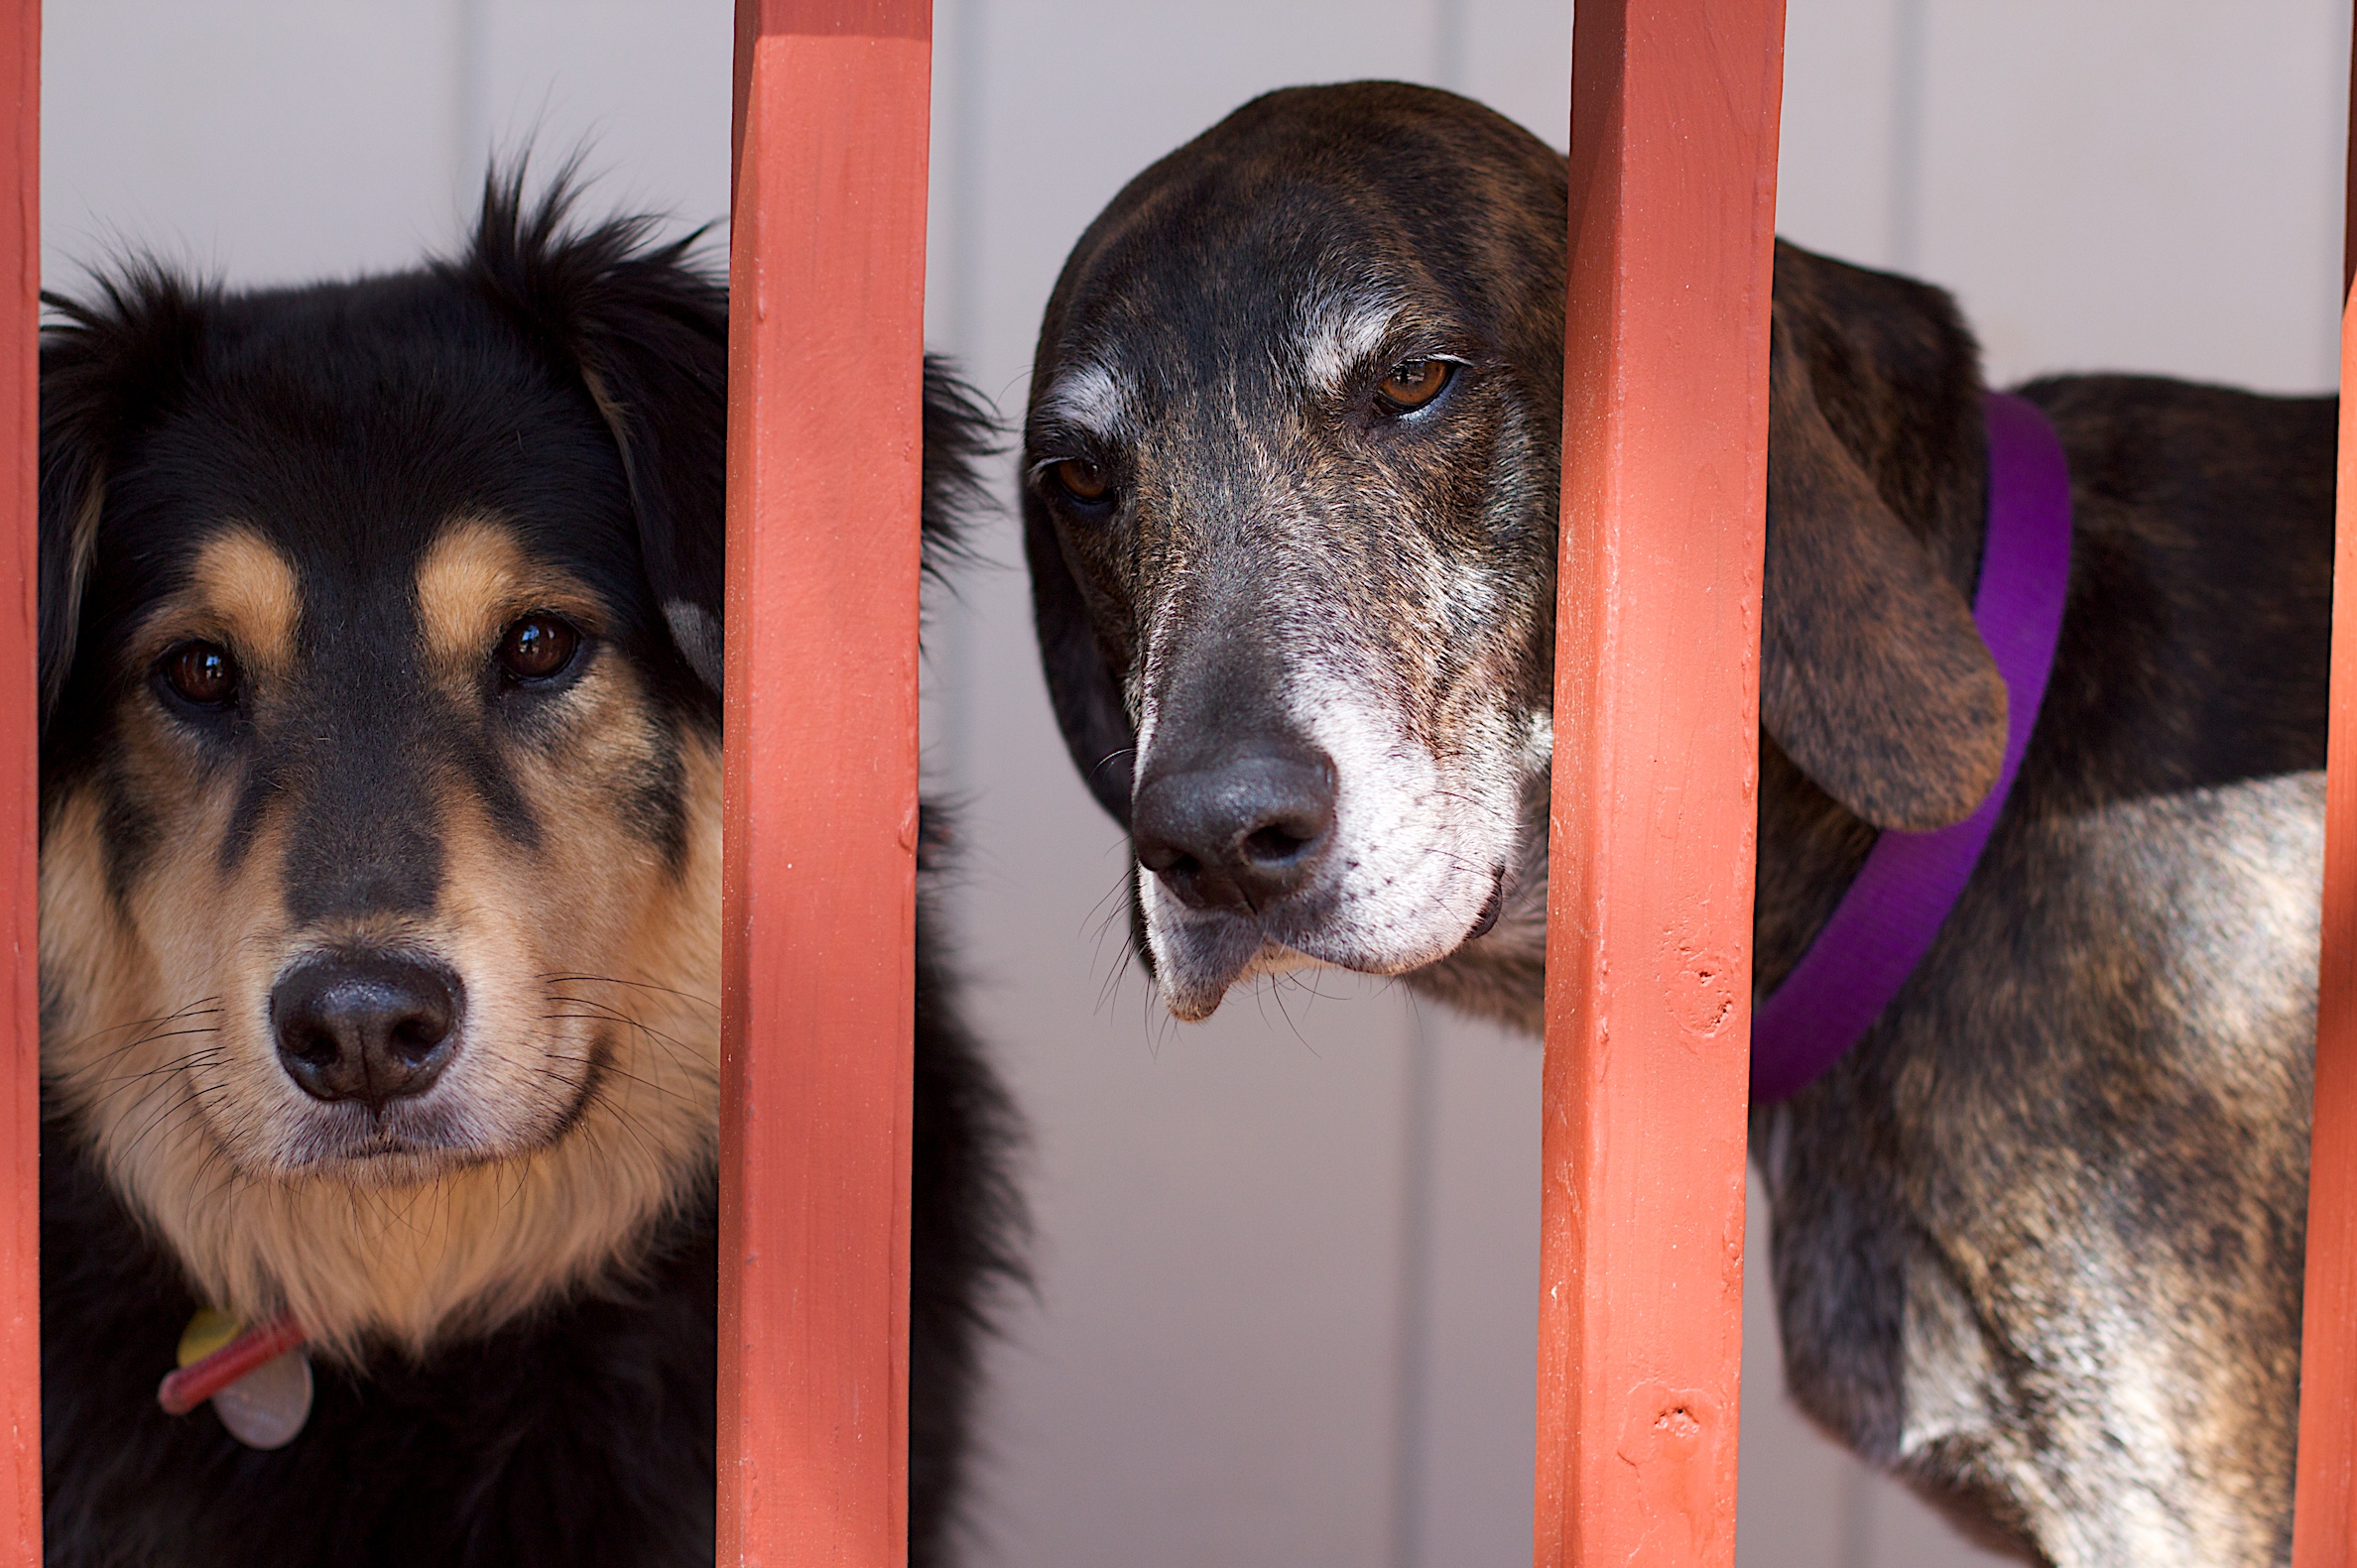
puppy, dog, mammal, vertebrate, bobo, sufi, animal shelter, street dog, dog like mammal, dog breed group